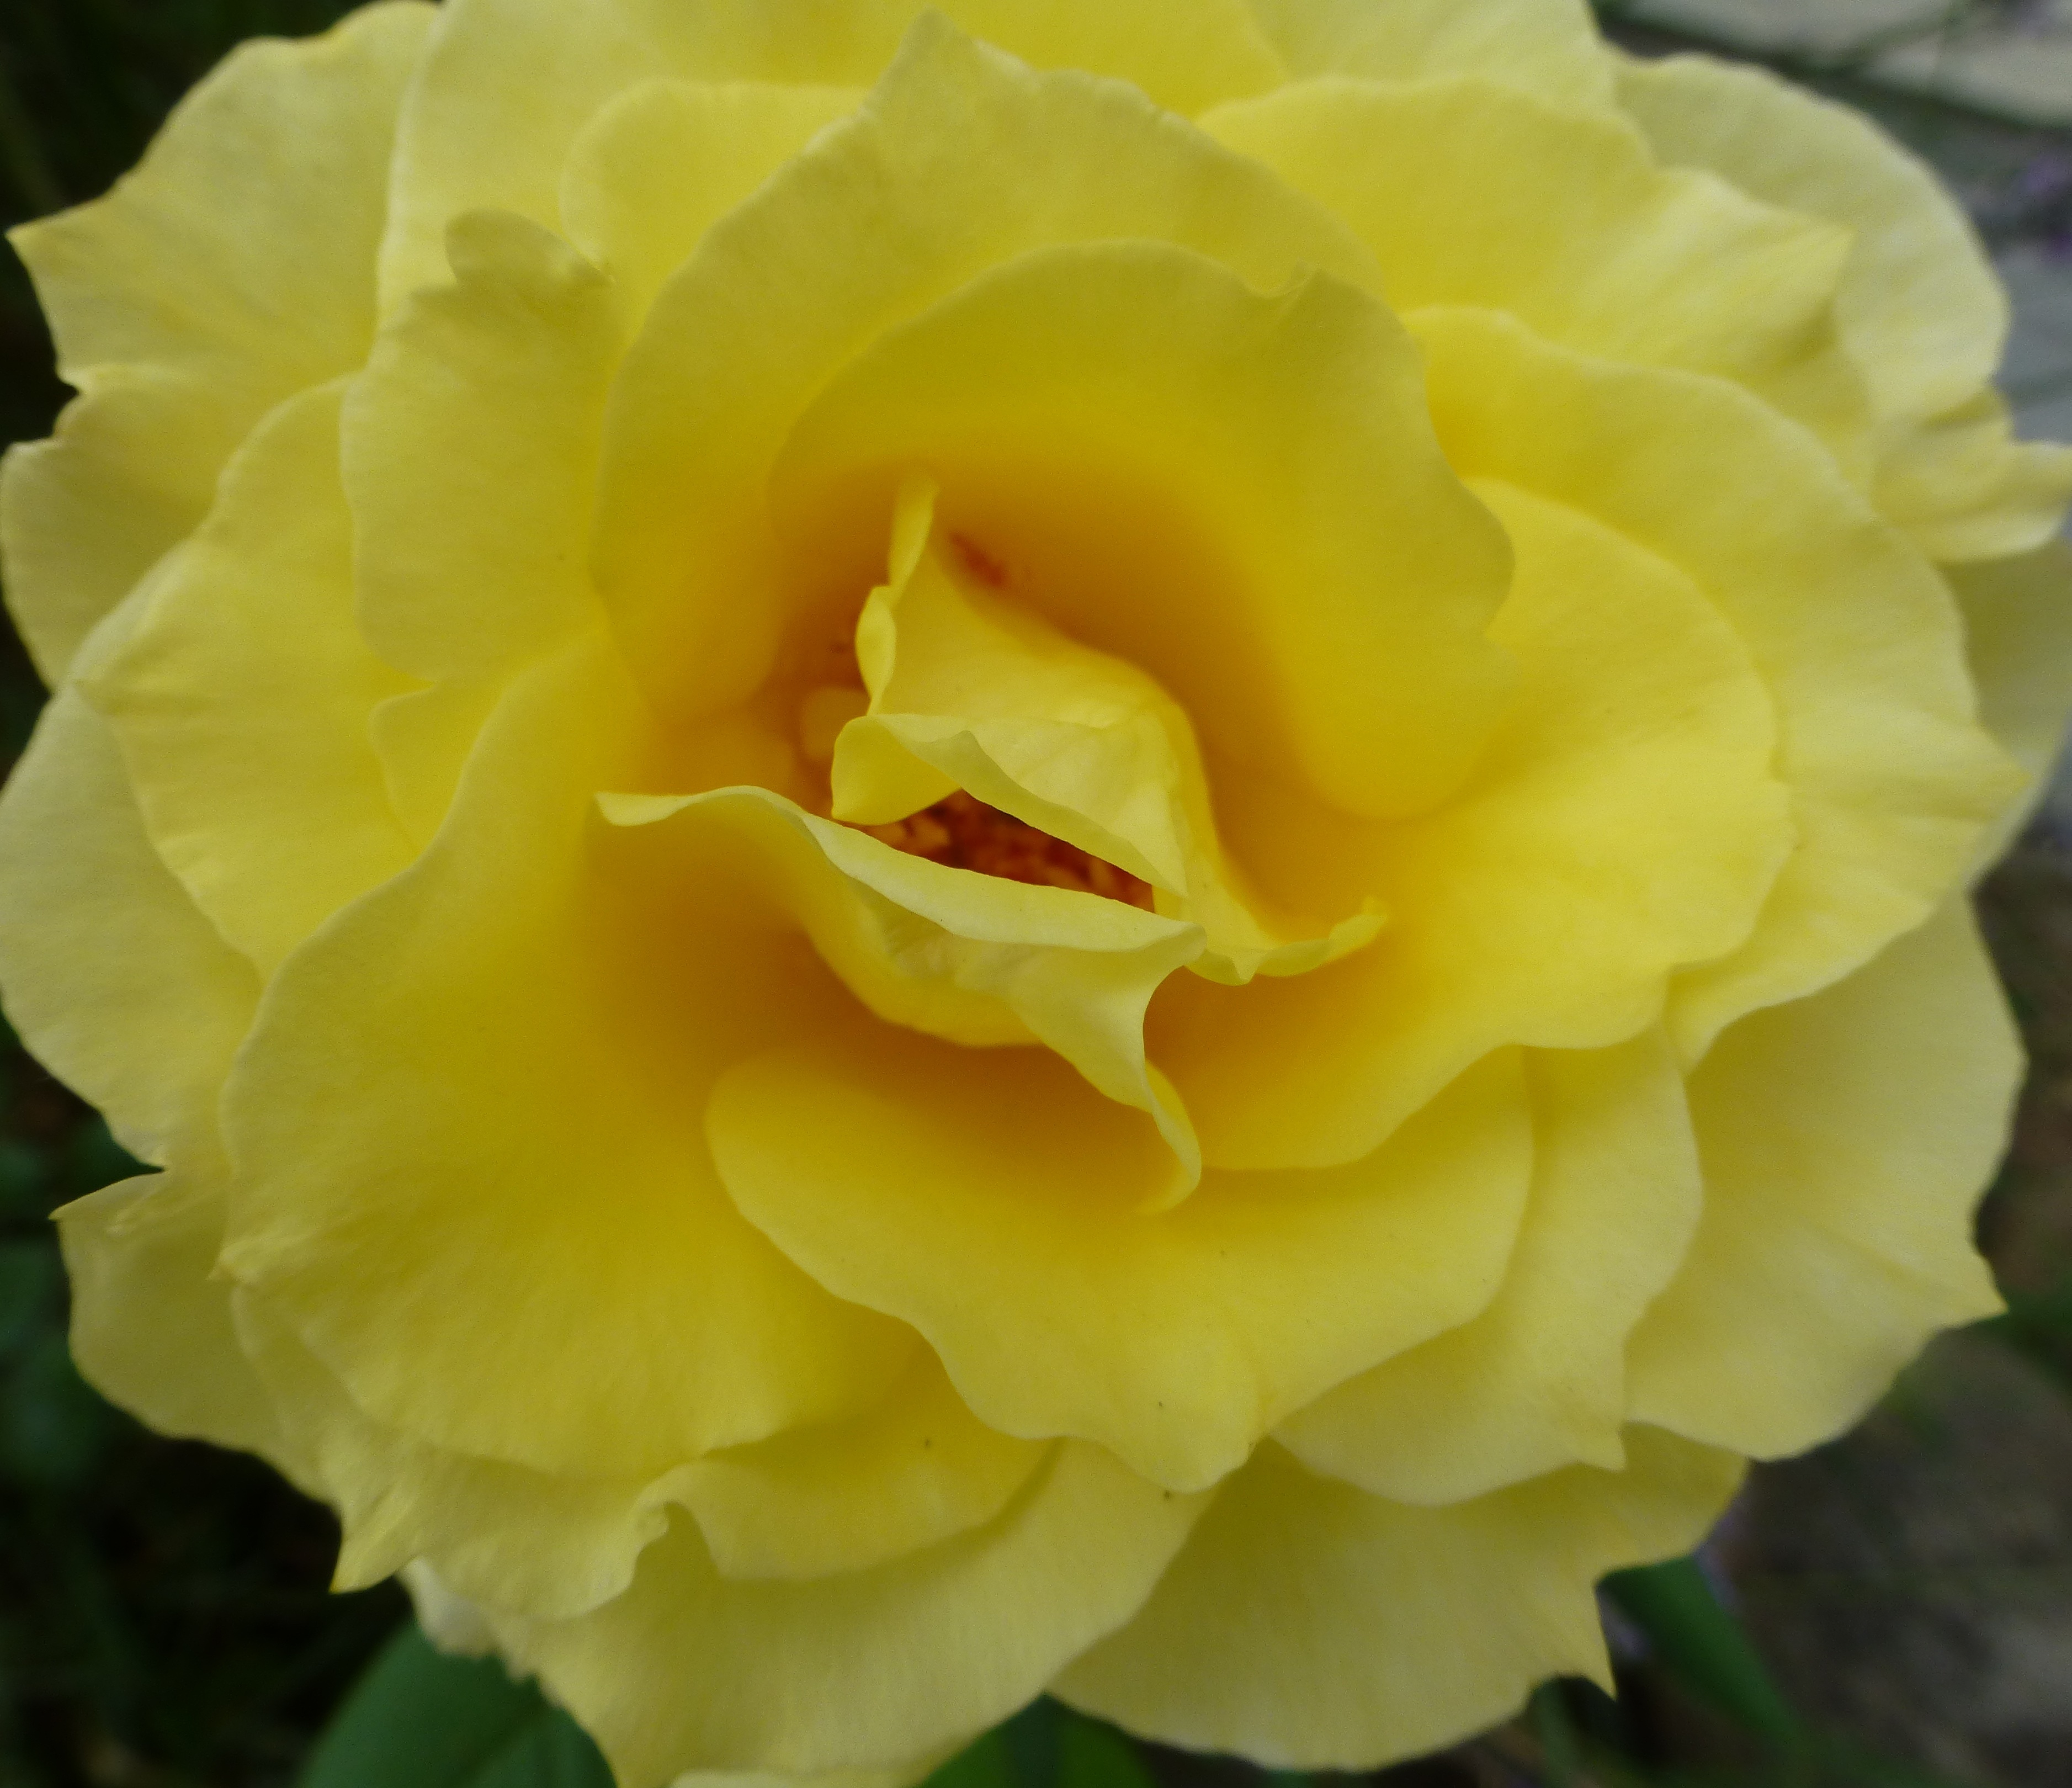
plant, flower, petal, summer, love, rose, spring, blooming, yellow, flora, petals, bright, fragrant, floribunda, yellow rose, flowering plant, garden roses, rose family, land plant, rosa centifolia, rose order, austrian briar